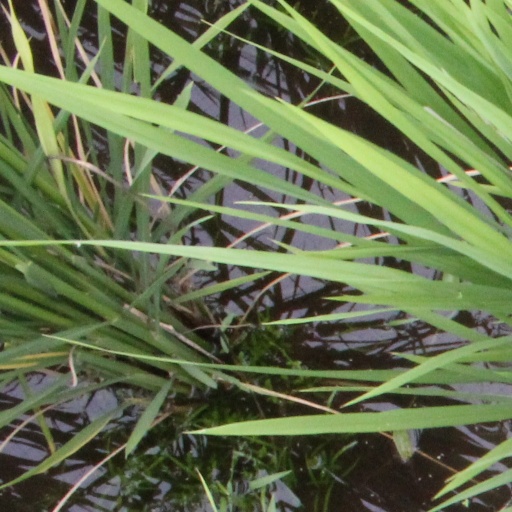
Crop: rice